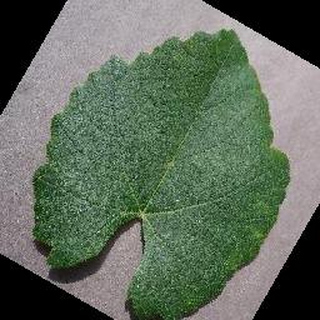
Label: healthy_grape